The Hunt for Red October (1987 video game)

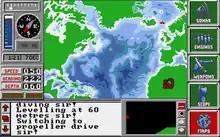
The game's interface is fully mouse driven, with the red hammer and sickle serving as a pointer (Atari ST screenshot)

In "The Hunt For Red October", the player is a Russian submarine commander defecting to the West. The submarine is equipped with a silent caterpillar drive. The mission has two parts: escape and rendezvous. Escaping involves navigating obstacles and avoiding Russian submarines. The difficulty of rendezvous depends on the player's performance in the first section.